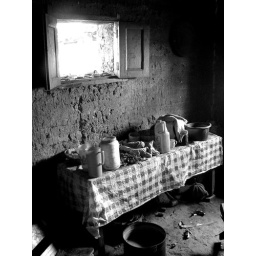
The kitchen counter in a K'iche' (an ethnic Mayan group) house in a village near Momostenango, Guatemala.